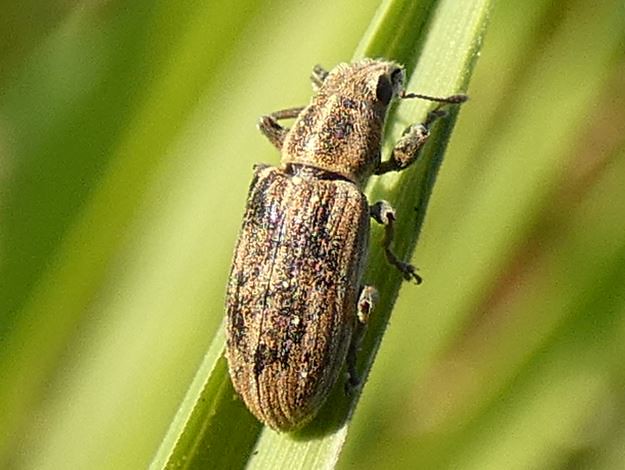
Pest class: pea_leaf_weevil